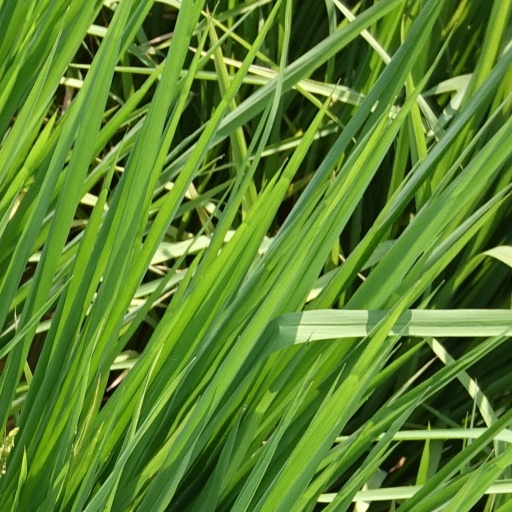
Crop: rice